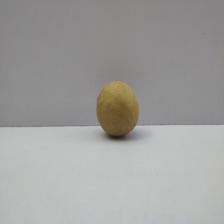
Size: Medium